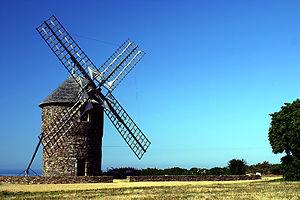
Plouézec [pluezɛk] est une commune française de l'ancien Pays du Goëlo proche de Paimpol dans la baie de Saint-Brieuc, située dans le département des Côtes-d'Armor en région Bretagne. Plouézec appartient au pays historique du Goëlo.